Inocențiu Micu-Klein

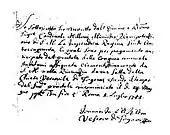
Letter with signature: "Joannes In[nocentius] L[iber] B[aron] Klein Vescovo di Fogarasi"

As a member of the Diet (Parliament) of Transylvania, Inocențiu Micu began to press the Habsburg monarchy to fulfill the Agreement that conversion to Greek Catholicism would bring with it Roman Catholic-like privileges for Romanian inhabitants also, and an end to serfdom.